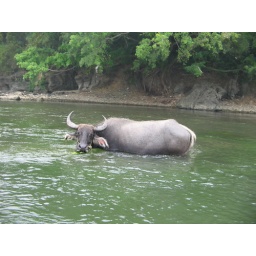
cow in the river